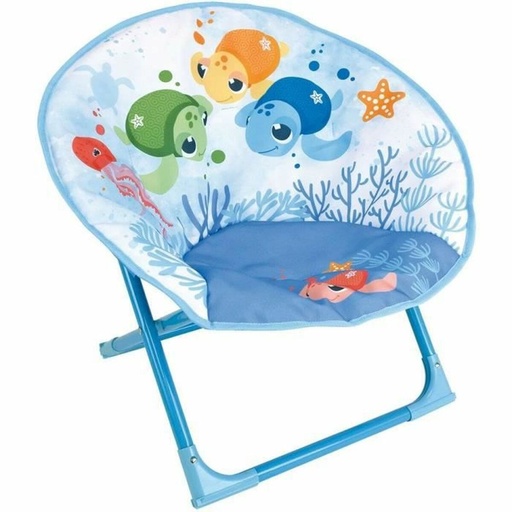
Child's Armchair Fun House Foldable
Children deserve the best, that's why we present to you Child's Armchair Fun House Foldable , ideal for those who seek quality products for their little ones! Get Fun House and other brands and licences at the best prices! Characteristics: Foldable General Product Safety Regulations information: CIJEP / JEMINI FUN HOUSE ZA LES TRUBERDIERES 72220 ECOMMOY - FRANCE 72220 - Ecommoy +34910176619 web@cijep.com https://www.cijep.com
Brand: Fun House
Category: Furniture > Chairs > Folding Chairs & Stools > Folding Chairs